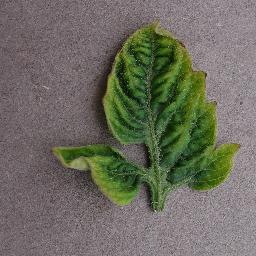
Label: Tomato___Tomato_Yellow_Leaf_Curl_Virus